Diderik Hegermann

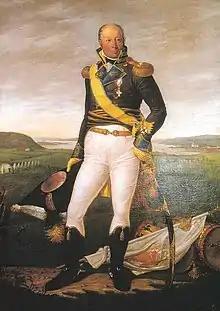
Diderik Hegermann painted by Jacob Munch in 1816. The painting belongs to the Norwegian Military Academy.

Diderik Hegermann (6 December 1763 – 7 February 1835) was a military officer and government minister of Norway. He served as a member of the Norwegian Constituent Assembly in 1814.